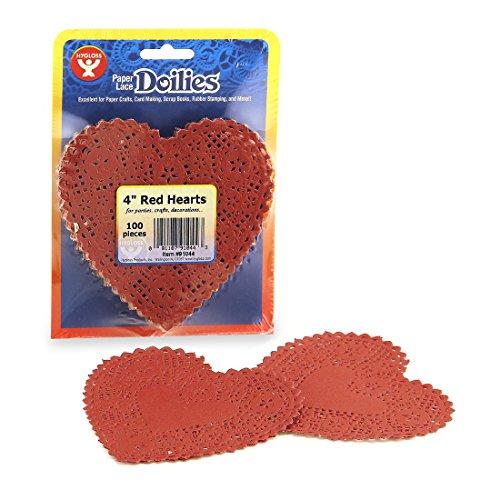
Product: Hygloss Products Heart Paper Doilies – 4 Inch Red Lace Doily for Decorations, Crafts, Parties, 100 Pack
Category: Toys & Games | Arts & Crafts | Craft Kits
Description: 100 HEART PAPER DOILIES – The red, heart shaped paper doilies can be used for crafting, parties, decorations, and much more.
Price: $8.39
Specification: ProductDimensions:4.1x5.3x0.5inches|ItemWeight:0.8ounces|ShippingWeight:1.6ounces(Viewshippingratesandpolicies)|Manufacturer:HyglossProducts,Inc|ASIN:B004S57RW2|Itemmodelnumber:91044